Capo Mannu

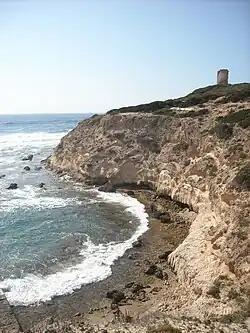
View of the southern cliff of Capo Mannu and of the Aragonese tower.

Capo Mannu is a promontory in Sardinia, Italy.